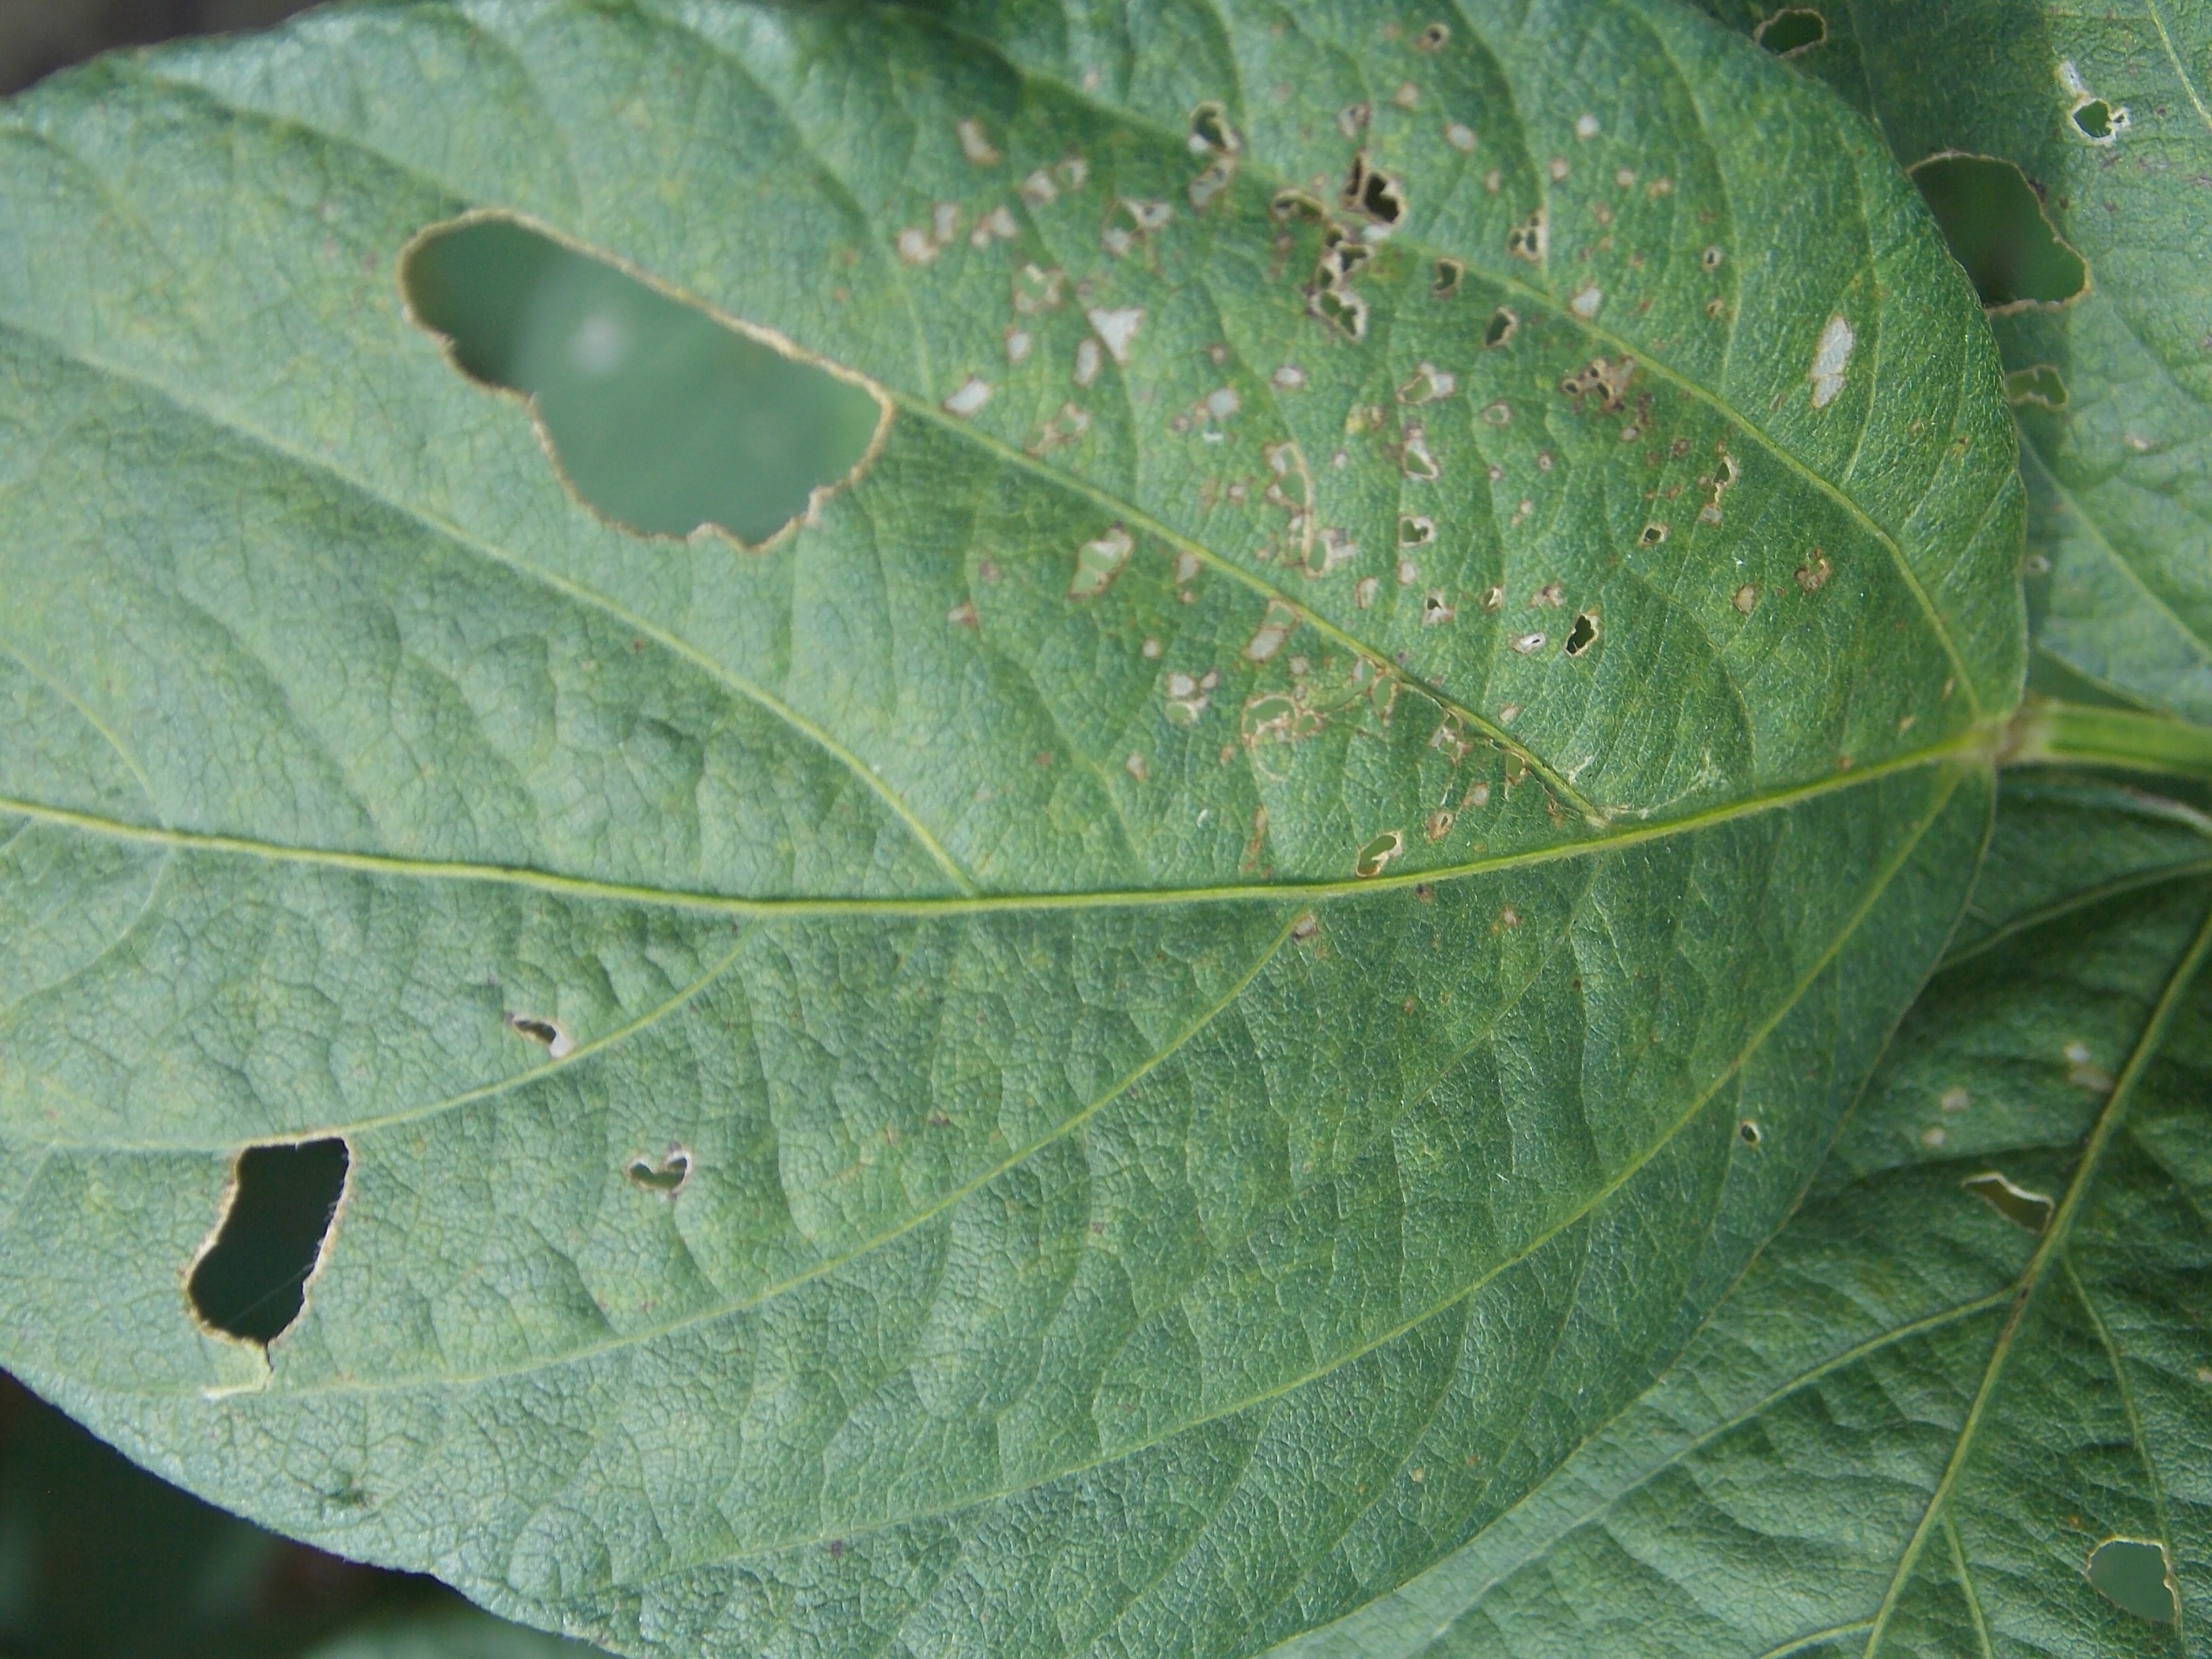
Label: Disease